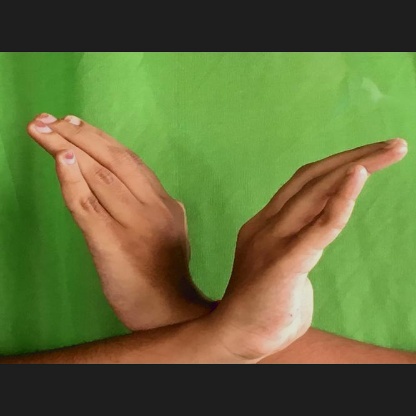
Mudra: Nagabandha